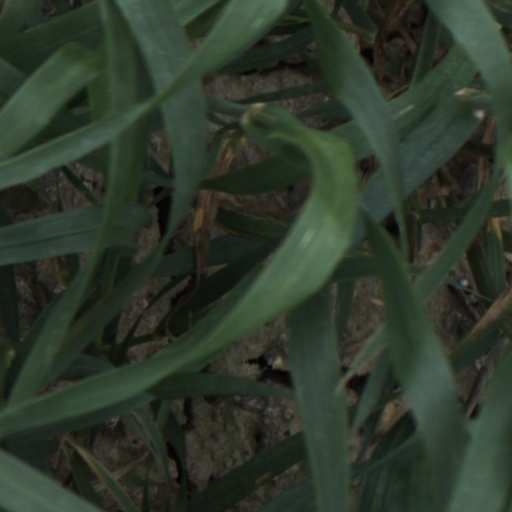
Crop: wheat